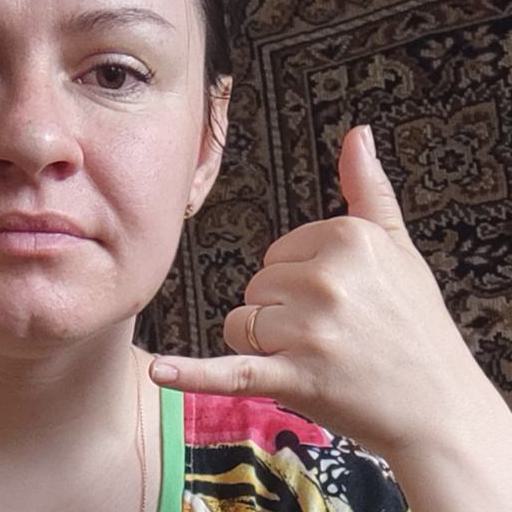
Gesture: call